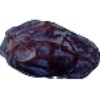
Label: Dates 1